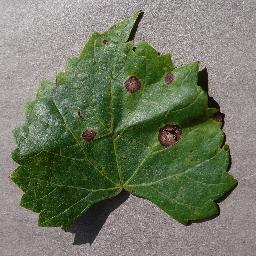
Label: Grape___Black_rot